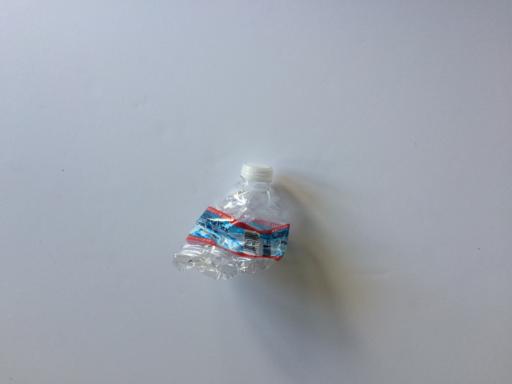
Label: plastic